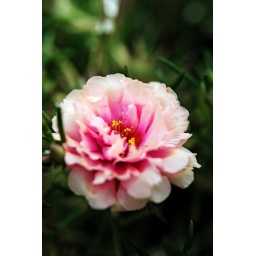
I love this flower the most. Its petals were bleached around the extremeties but remained gorgeous pink on the inside.